Grace Coddington

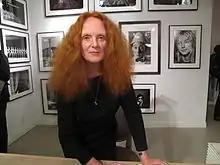

Pamela Rosalind Grace Coddington (born 20 April 1941) is a Welsh former model and former creative director at-large of American "Vogue" magazine. Coddington is known for the creation of large, complex and dramatic photoshoots. A "Guardian" profile wrote that she "has produced some of fashion's most memorable imagery. Her pictures might be jolly and decadent or moody and mysterious."